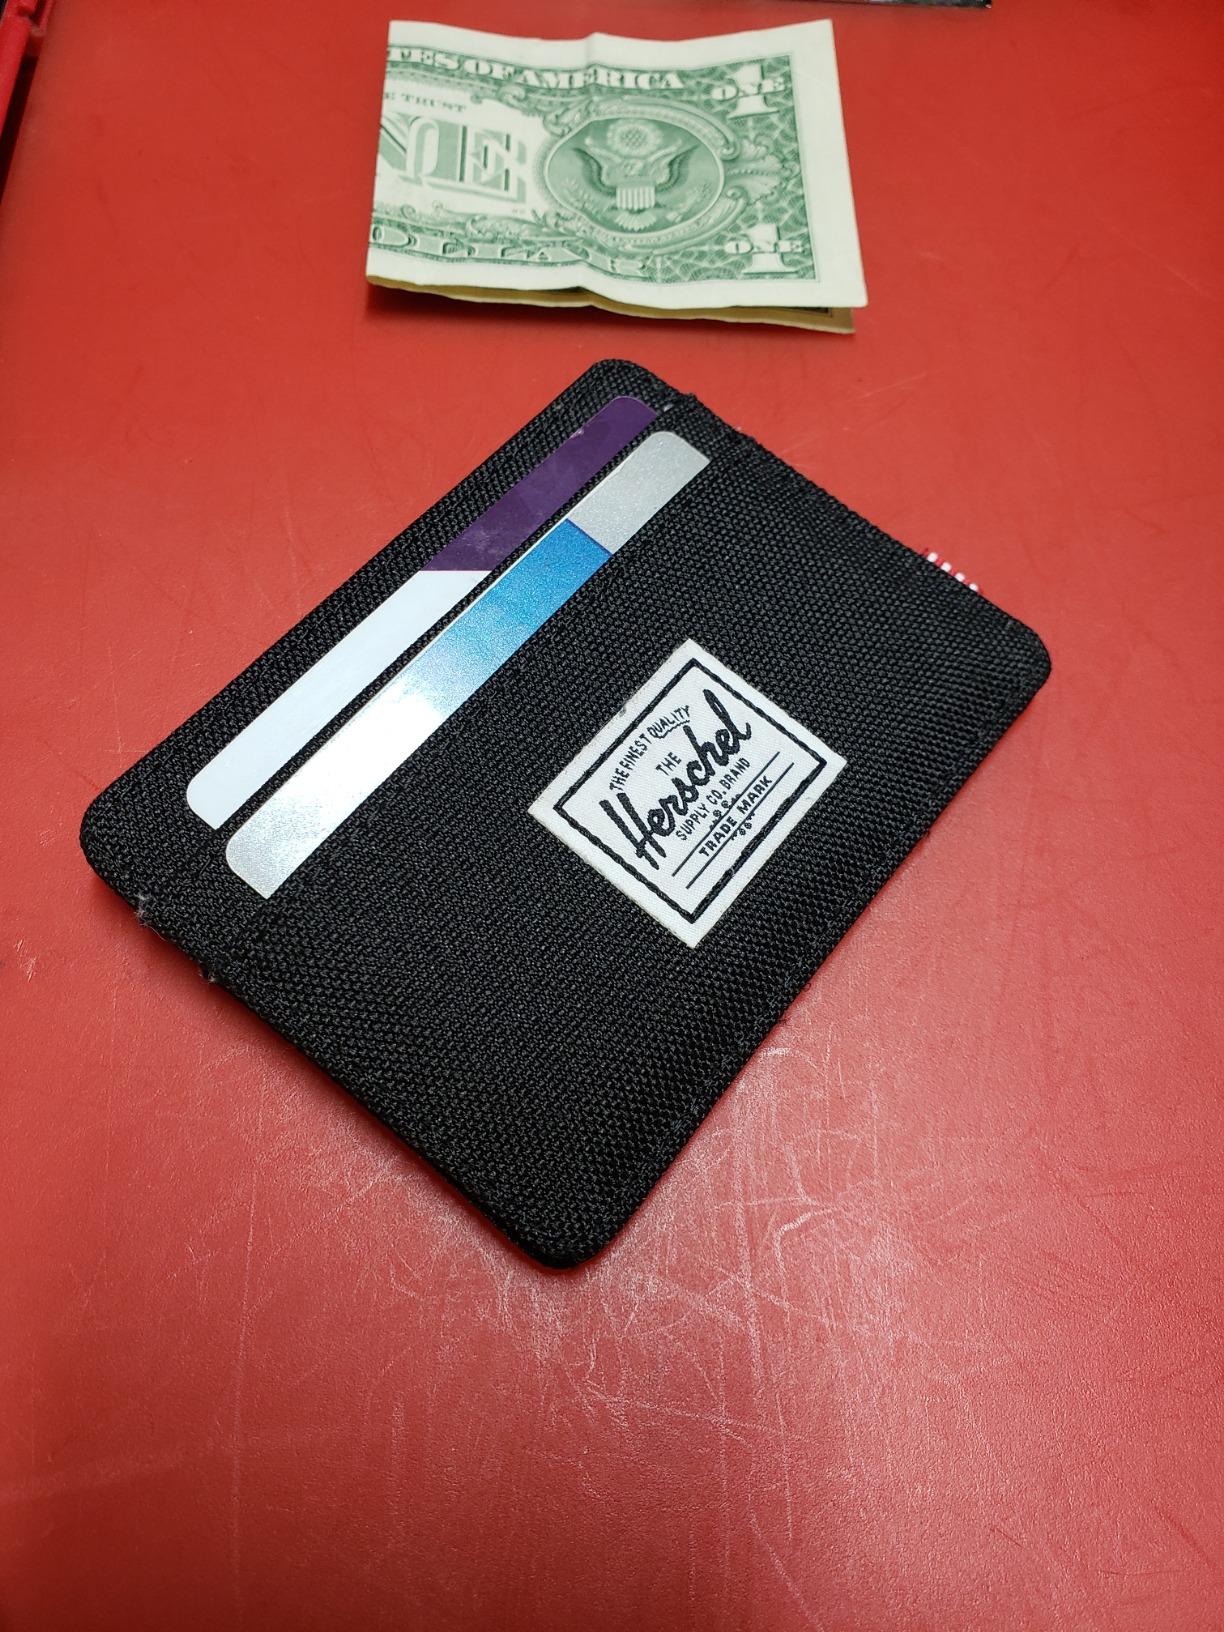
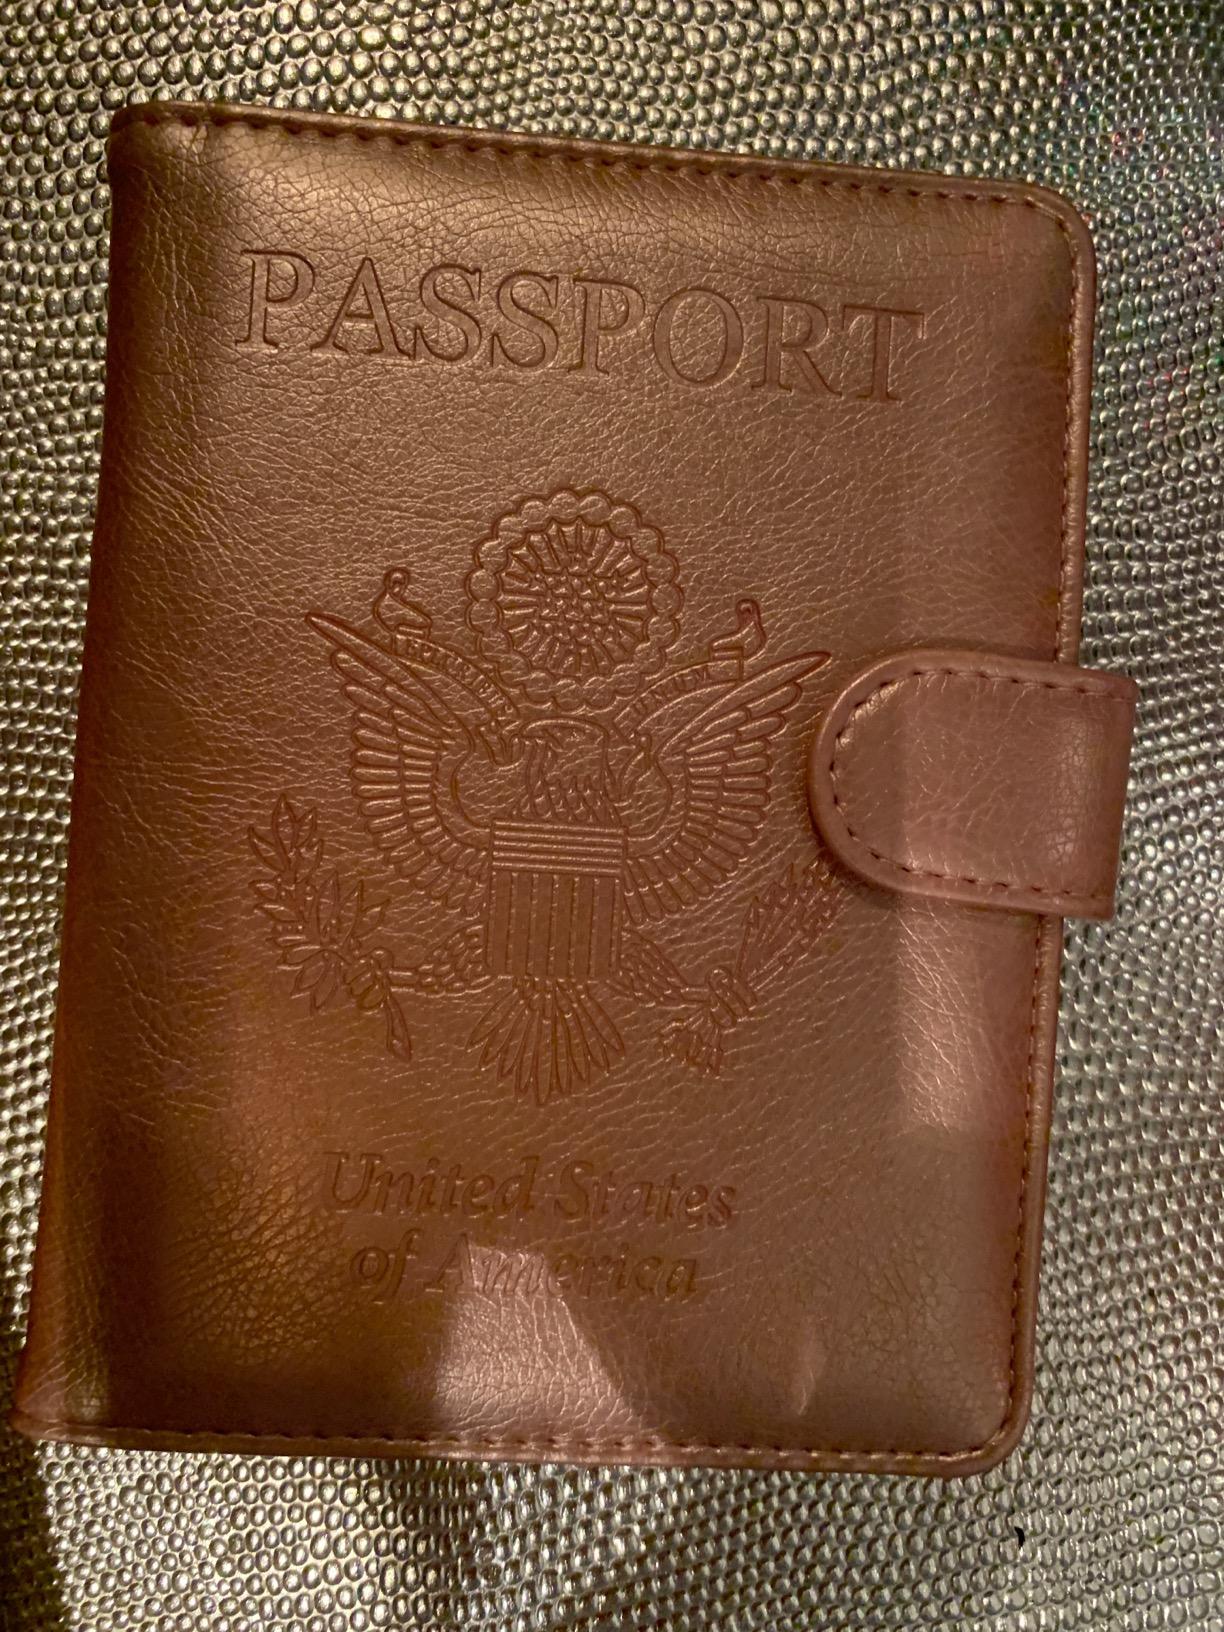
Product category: accessories_wallet
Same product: no